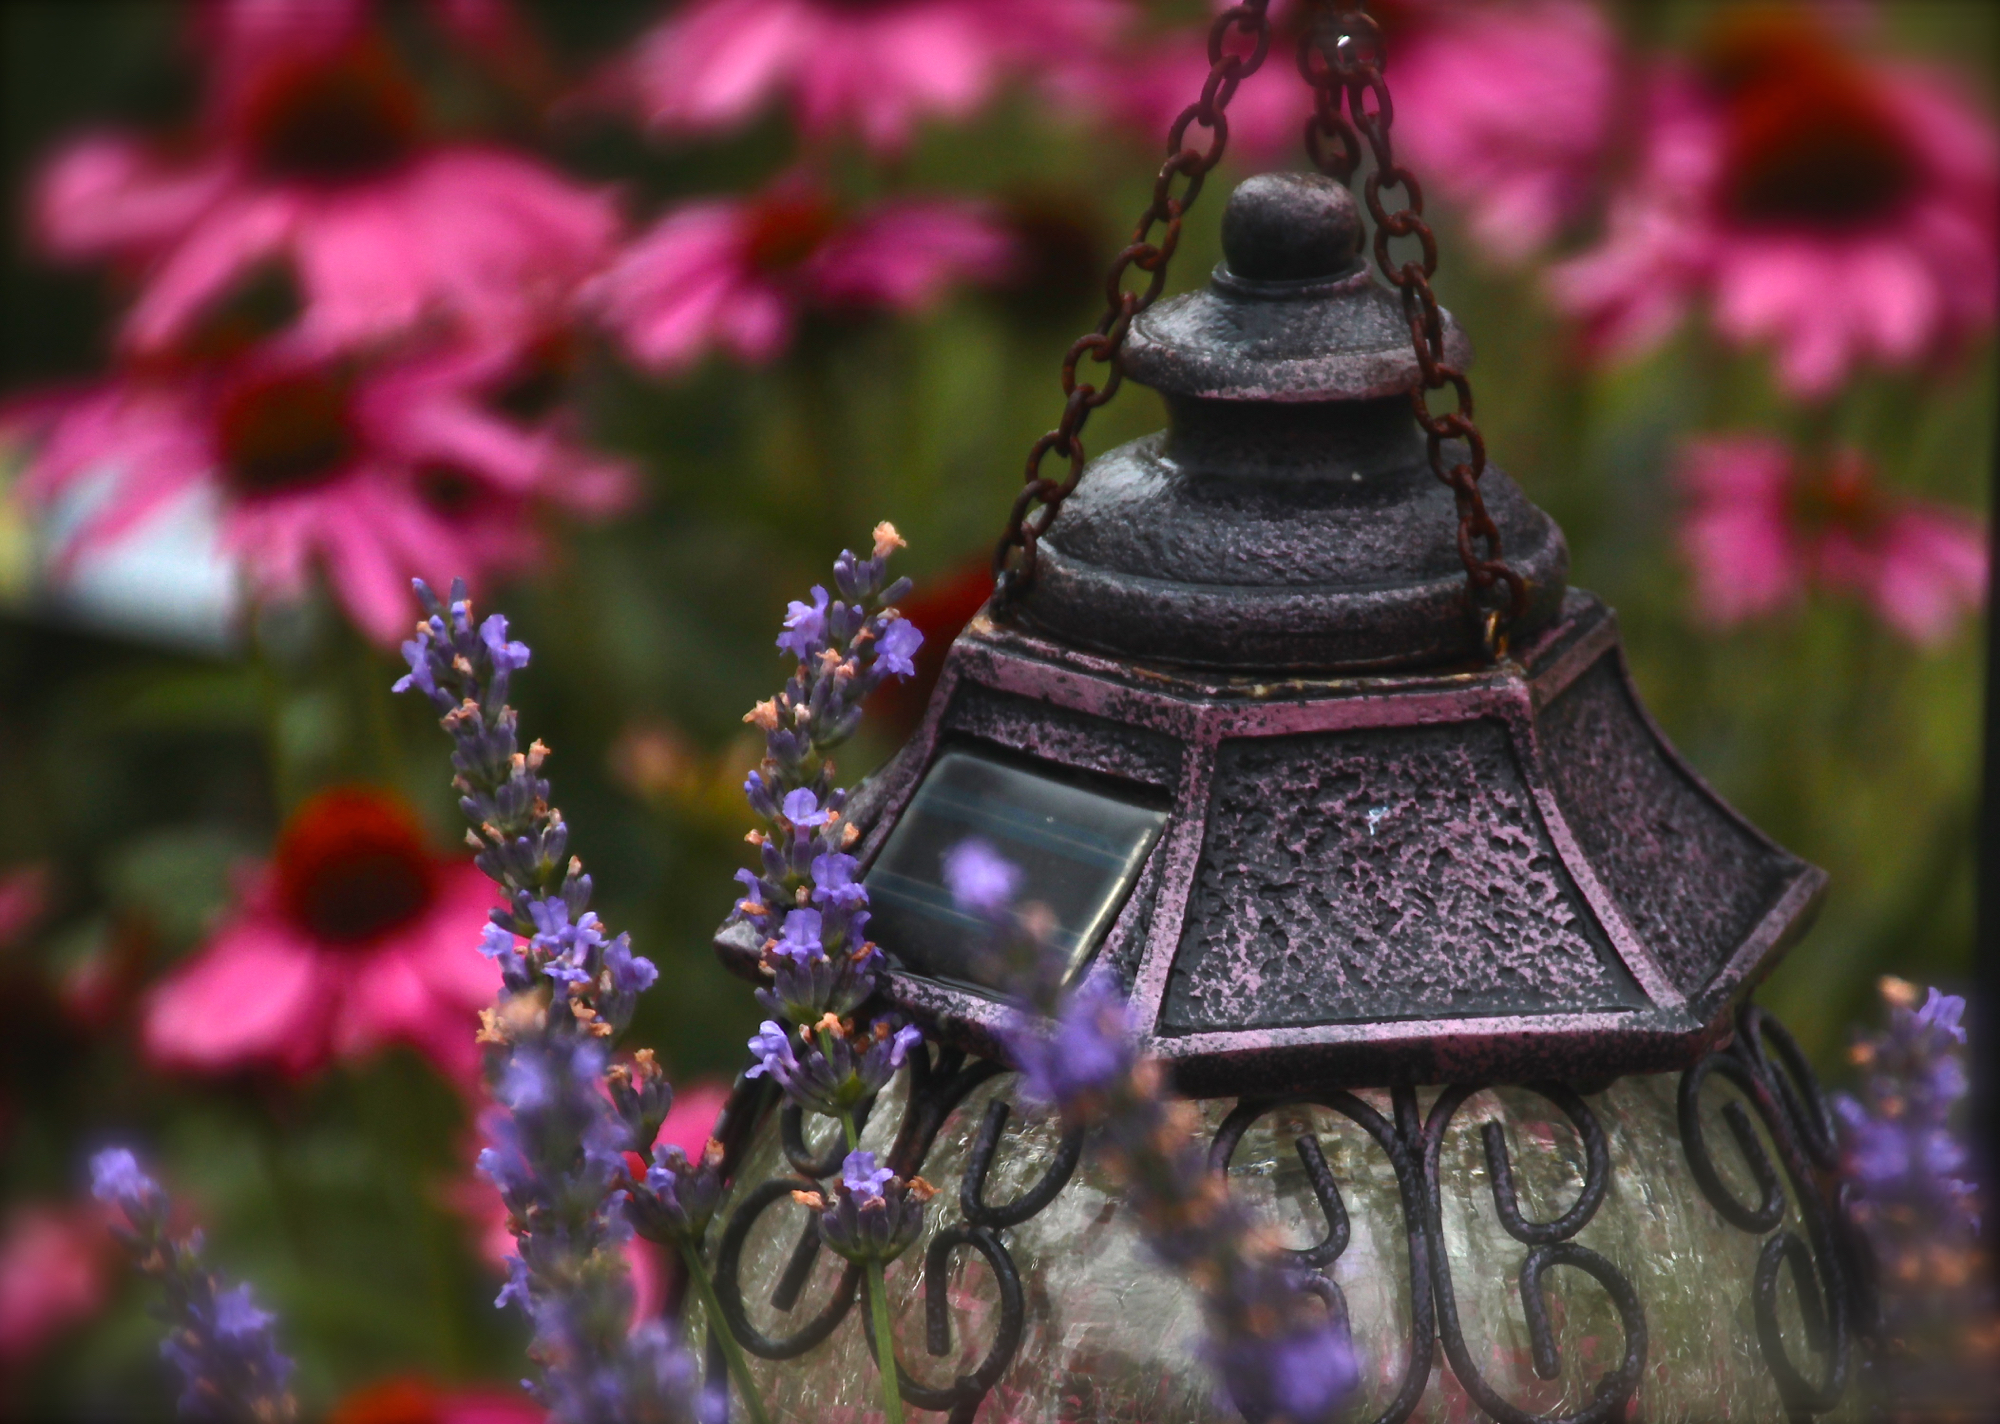
flower, color, autumn, lighting, 3652015, 365the2015edition, day199, day199365, 18jul15, macro photography